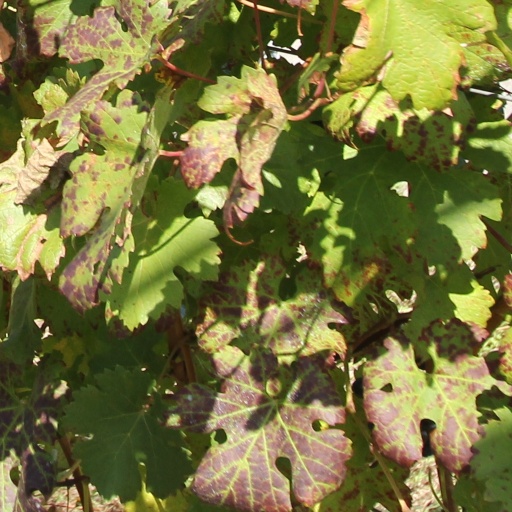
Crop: grape